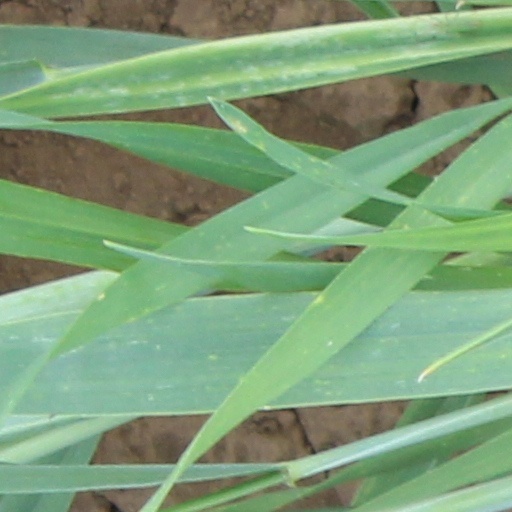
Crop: wheat